Venezuelan civil wars

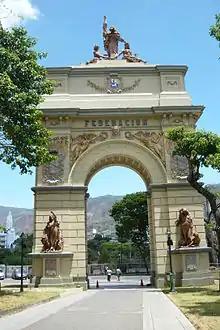
Arch of the Federation in Caracas. This monument commemorates the victory of the Liberals in the Federal War.

After independence and the subsequent dissolution of Gran Colombia in Venezuela, there was no strong government with sufficient authority and power to guarantee order, nor an idea of a nation, or civic experience. This led to a phenomenon of caudillismo and militarism in which local political-military chiefs were able to confront and defeat the central government together with popular masses that supported them, following their particular ideological interests. Similar processes occurred throughout Hispanic America after the end of Spanish colonial rule. This was due in part to the weakening of the ruling class, the Mantuans who had already ruled the country since colonial times. During the first half of the century, the only character who managed to become a factor of relative stability was José Antonio Páez, a military leader with great power whose political career would only end with his defeat on the battlefields. The popular caudillo of the llanos rose several times against governments that he considered had violated existing law or fought against those who tried to overthrow legitimate governments. His only rebellion against legality was La Cosiata, a patriotic reaction against a supranational project that most Venezuelans were not interested in embarking on.